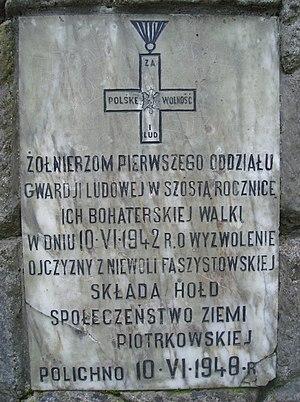
Polichno est un village de la gmina de Wolbórz, du powiat de Piotrków, dans la voïvodie de Łódź, situé dans le centre de la Pologne.